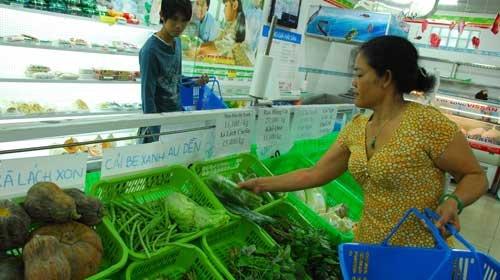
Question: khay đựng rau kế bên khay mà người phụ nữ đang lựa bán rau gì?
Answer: bán cải bẹ xanh